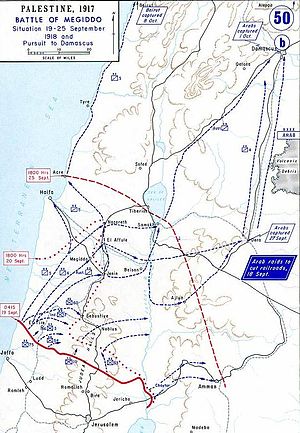
Felttoget i Sinai og Palæstina / Megiddo offensiven
Allenbys sidste offensiv, september 1918
Felttoget i Sinai og Palæstina i Mellemøsten under 1. verdenskrig blev udkæmpet mellem det Britiske Imperium og det Osmanniske Rige, som blev støttet af det Tyske Kejserrige. Det blev indledt med et osmannisk forsøg på at angribe Suez-kanalen i 1915 og sluttede med våbenhvilen i Mudros in 1918 som førte til afståelsen af det osmanniske Syrien og Palæstina.